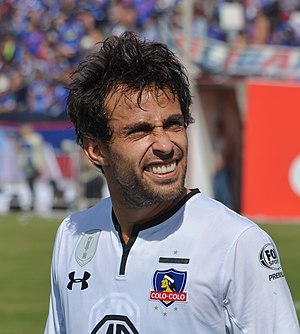
Jorge Valdivia
Valdivia med Al Ain ii 2008
Jorge Luis Valdivia Toro er en chilensk fodboldspiller, der spiller for Palmeiras som offensiv midtbane. Han spiller også for Chiles fodboldlandshold.